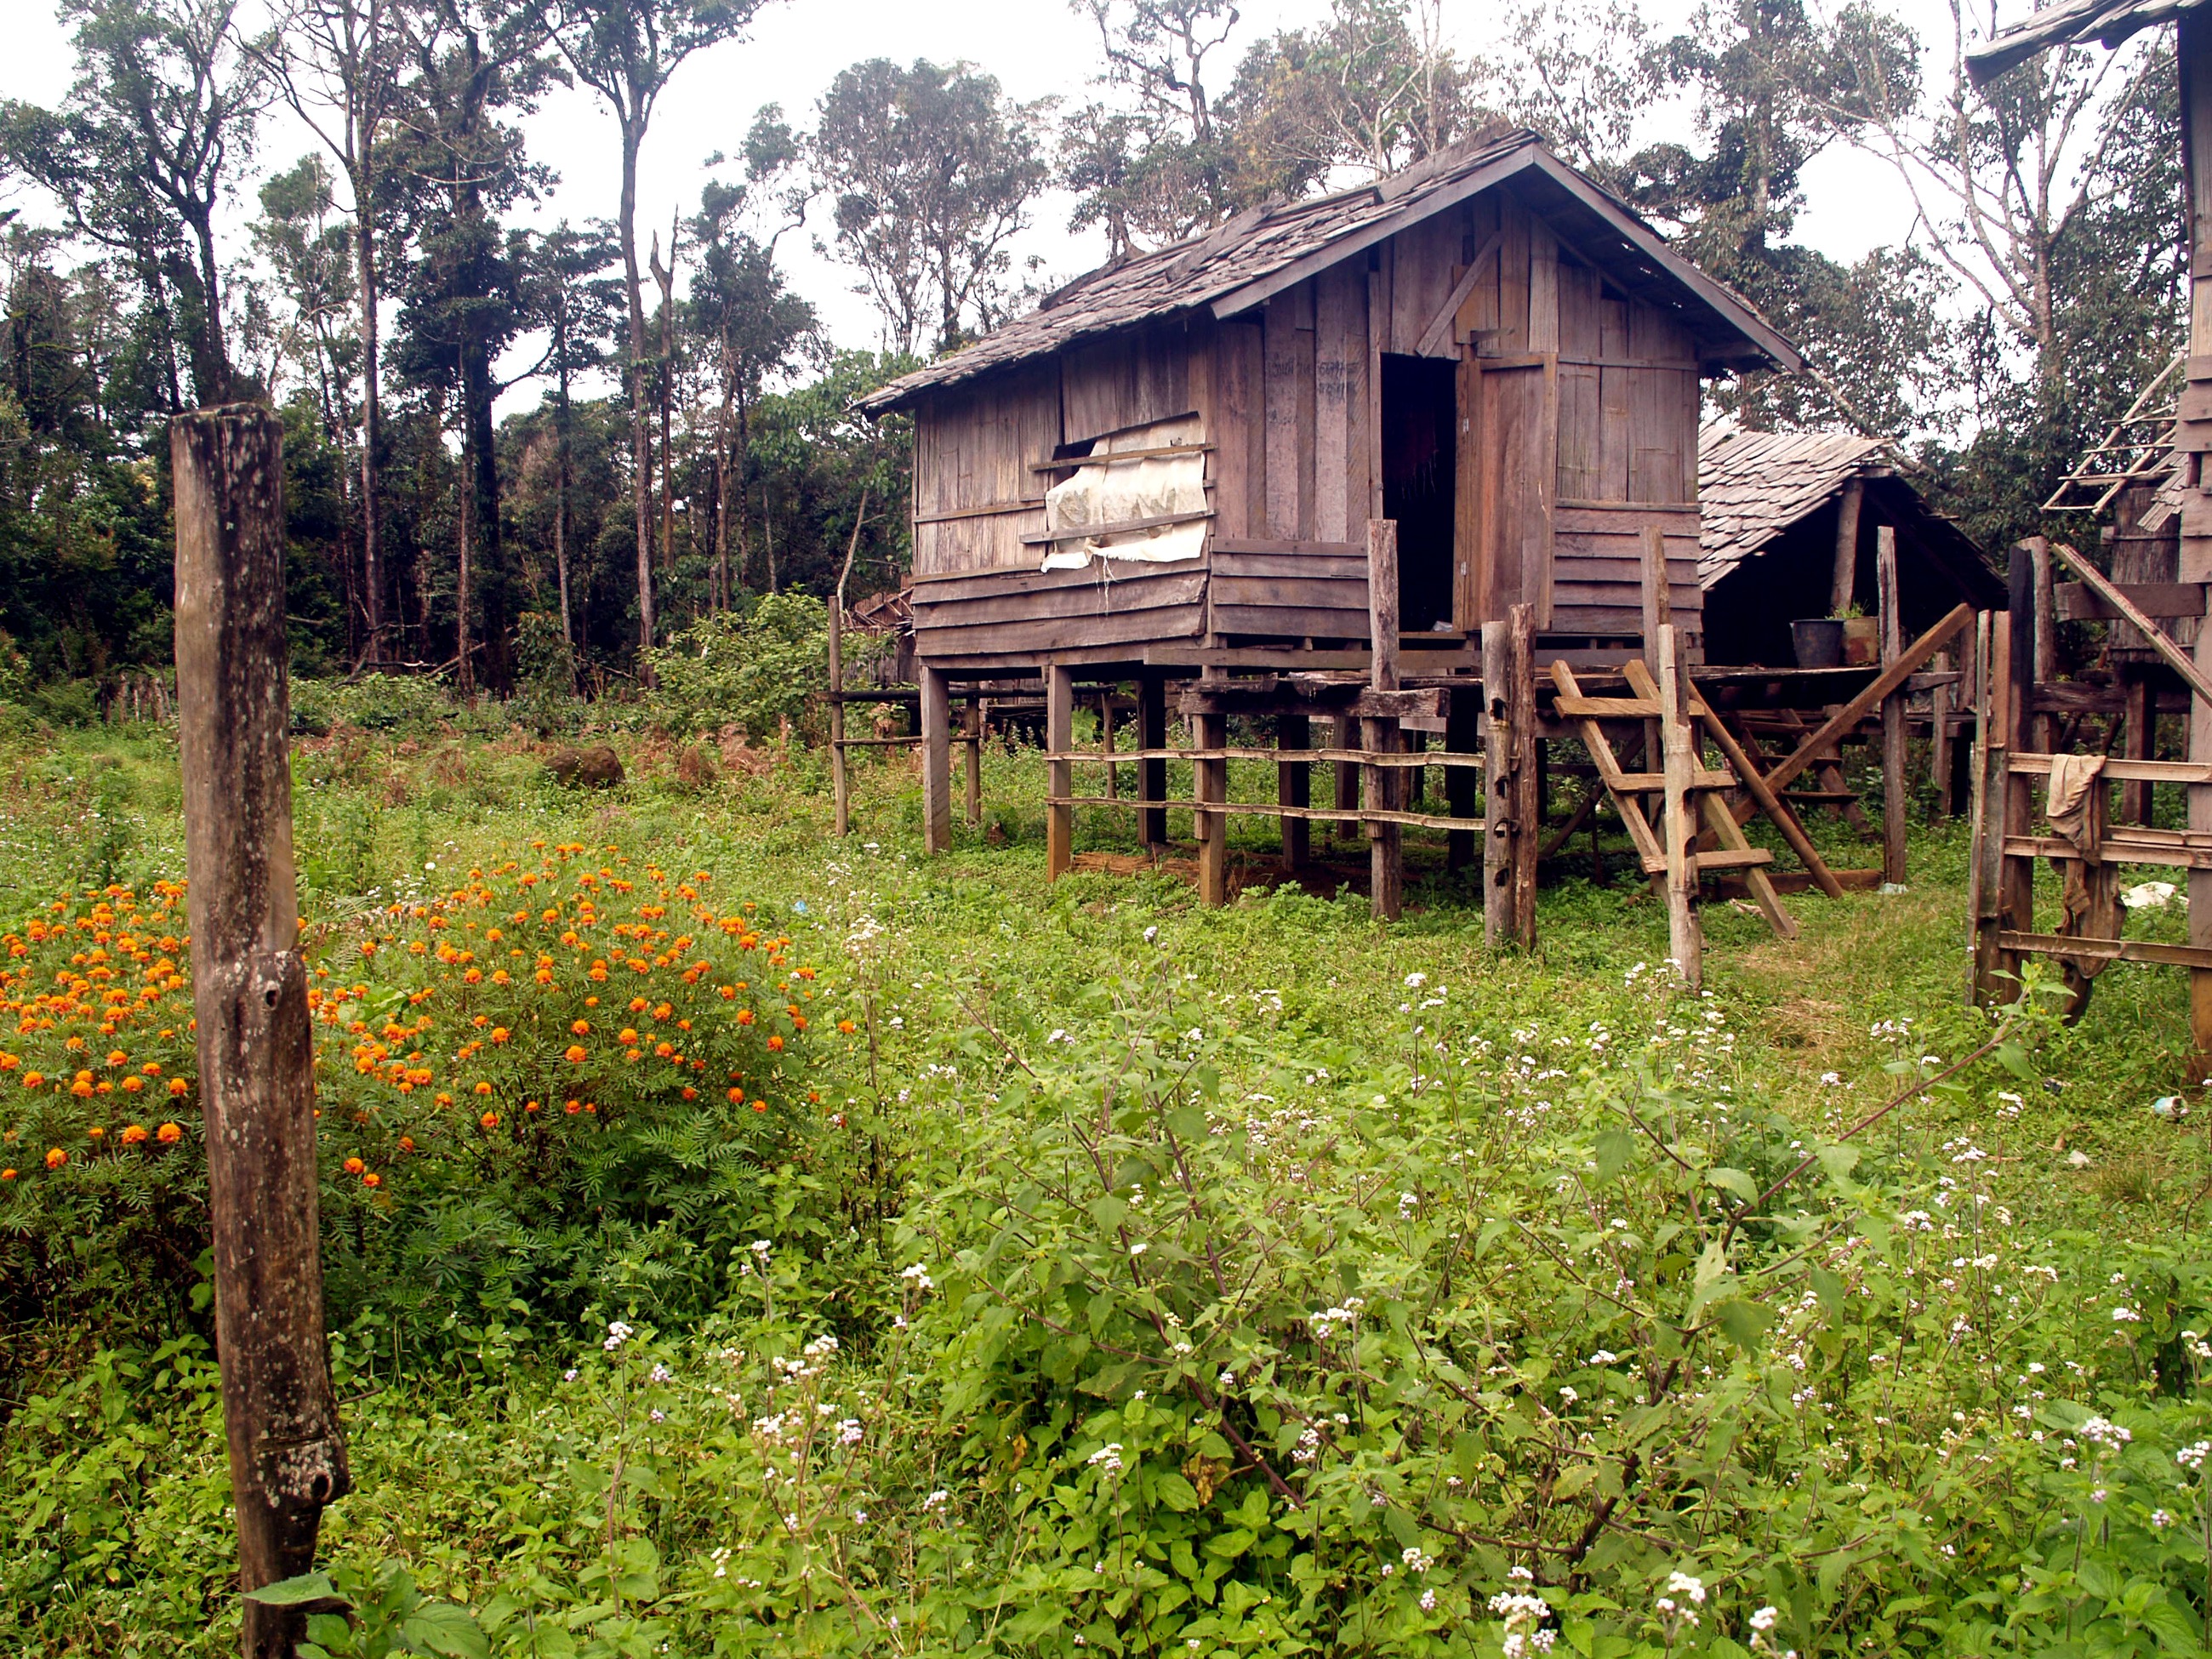
tree, forest, farm, house, hut, village, shack, jungle, cabin, cottage, agriculture, wooden, woodland, log cabin, rural area, crannog, stilt houses, pile dwelling, outdoor structure